Shmuel Rodensky

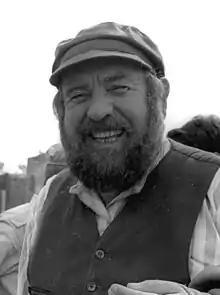
Rodensky on the set of "Tevye and His Seven Daughters", 1967

Shmuel Rodensky (10 December 1902 – 18 July 1989) was a Russian-born Israeli actor whose stage, film, and television career in Israel and West Germany spanned six decades. He immigrated to Mandatory Palestine in 1924 and studied drama at the Eretz Israel Theatre in Tel Aviv. After performing with several theatre companies between 1928 and 1948, he joined Habima Theatre in 1949 and became one of its principal players. He was known as "the Israeli Laurence Olivier". In 1968 Rodensky traveled to Hamburg to join the German-language production of "Fiddler on the Roof" (titled "Anatevka"), playing the lead role of Tevye the Dairyman. He performed this role more than 1,400 times throughout West Germany and Switzerland. His notable film roles include the lead in the 1968 Israeli film "Tevye and His Seven Daughters", Simon Wiesenthal in the 1974 Anglo-German film "The Odessa File", and Jethro in the 1974 BBC television miniseries "Moses the Lawgiver". He was the recipient of numerous honors in both Israel and West Germany, including the Federal Service Cross from the Federal Republic of Germany and the Israel Prize.